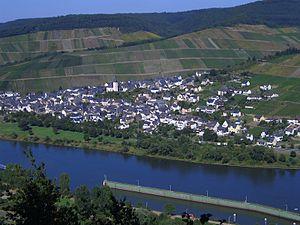
Enkirch est une municipalité allemande située dans le land de Rhénanie-Palatinat et l'arrondissement de Bernkastel-Wittlich.